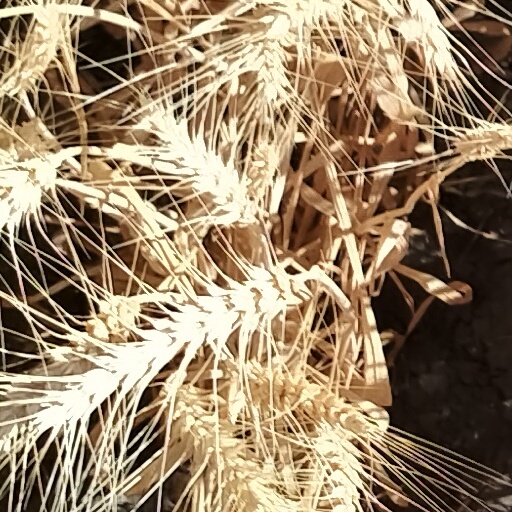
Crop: wheat